Leon Trotsky

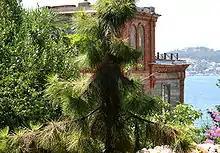
Trotsky's house, the Yanaros mansion on Büyükada, Turkey, as it appears today. He lived there from April 1929 to July 1933.

Trotsky wanted the Communist Party to complete an orthodox proletarian revolution and maintain clear class independence from the KMT. Stalin funded the KMT during the expedition. He countered Trotskyist criticism in a secret speech, saying Chiang Kai-shek's right-wing KMT were the only ones capable of defeating imperialists, that Chiang had funding from rich merchants, and his forces should be used until "squeezed for all usefulness like a lemon before being discarded". However, Chiang reversed the tables in the Shanghai massacre of 12 April 1927, massacring the Communists in Shanghai midway through the Northern Expedition.